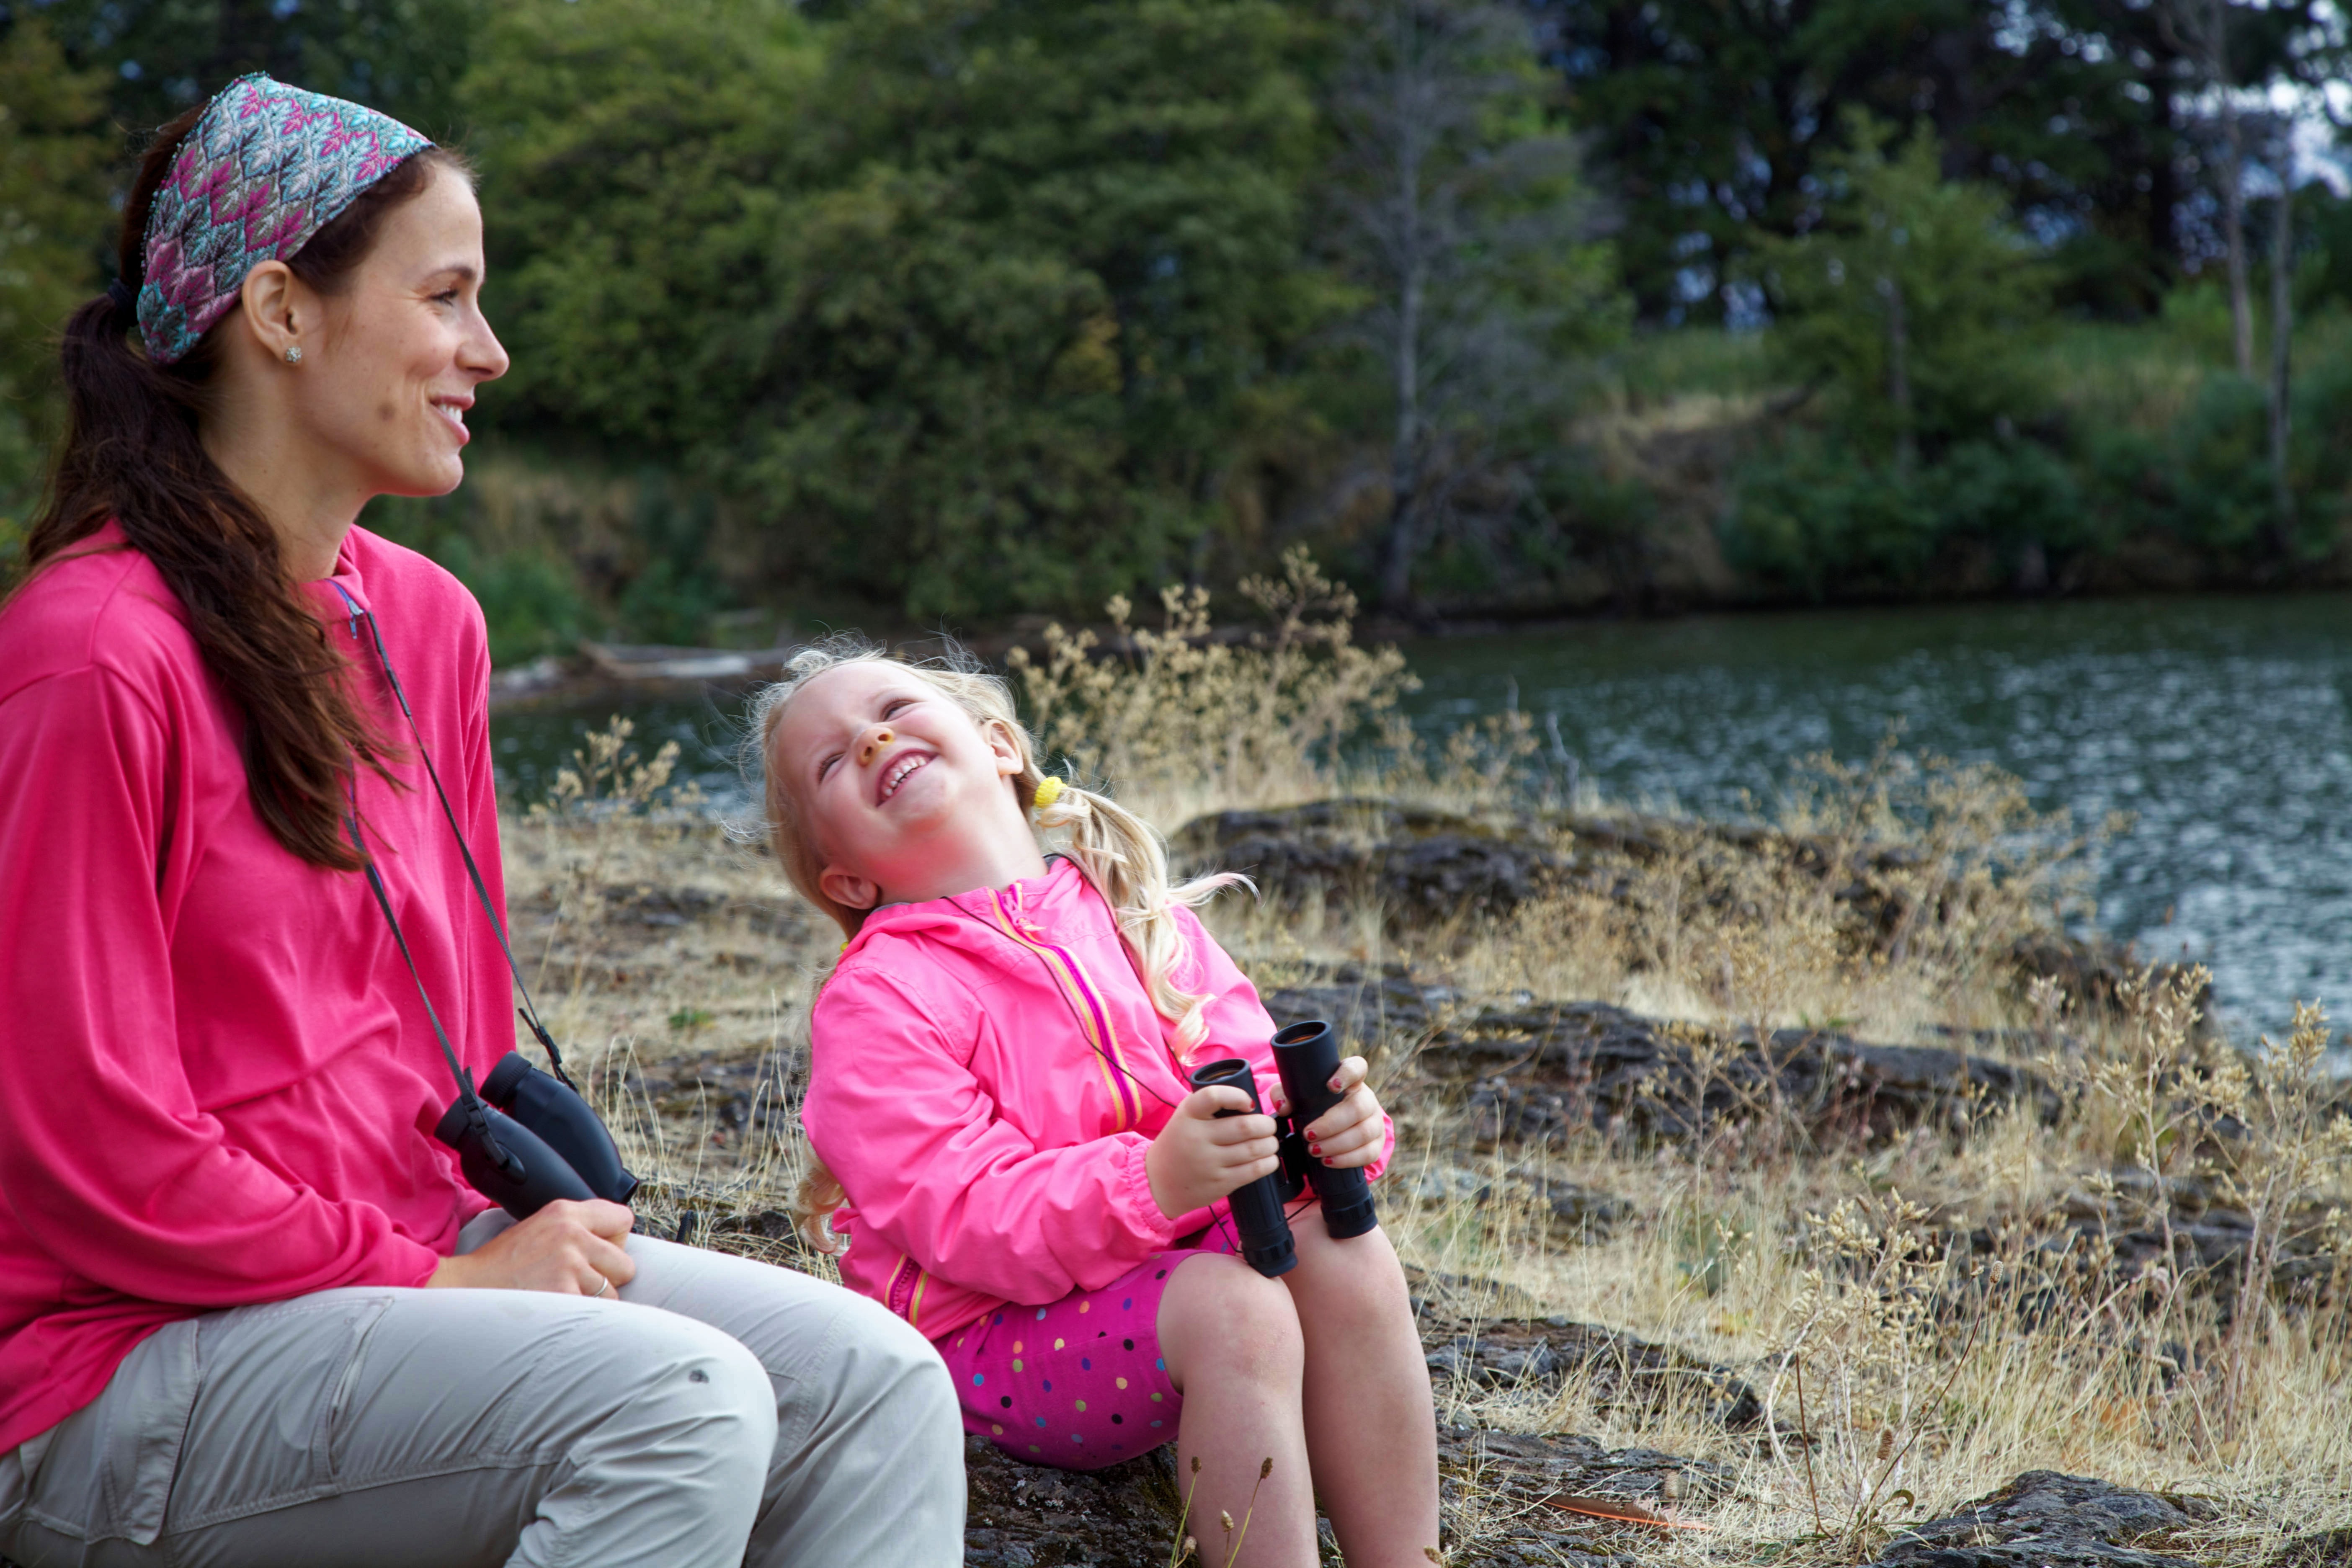
person, people, girl, woman, female, love, child, together, smiling, parent, mom, laughing, outdoors, family, mother, happy, happiness, daughter, photo shoot, mother and daughter, mother daughter, portrait photography